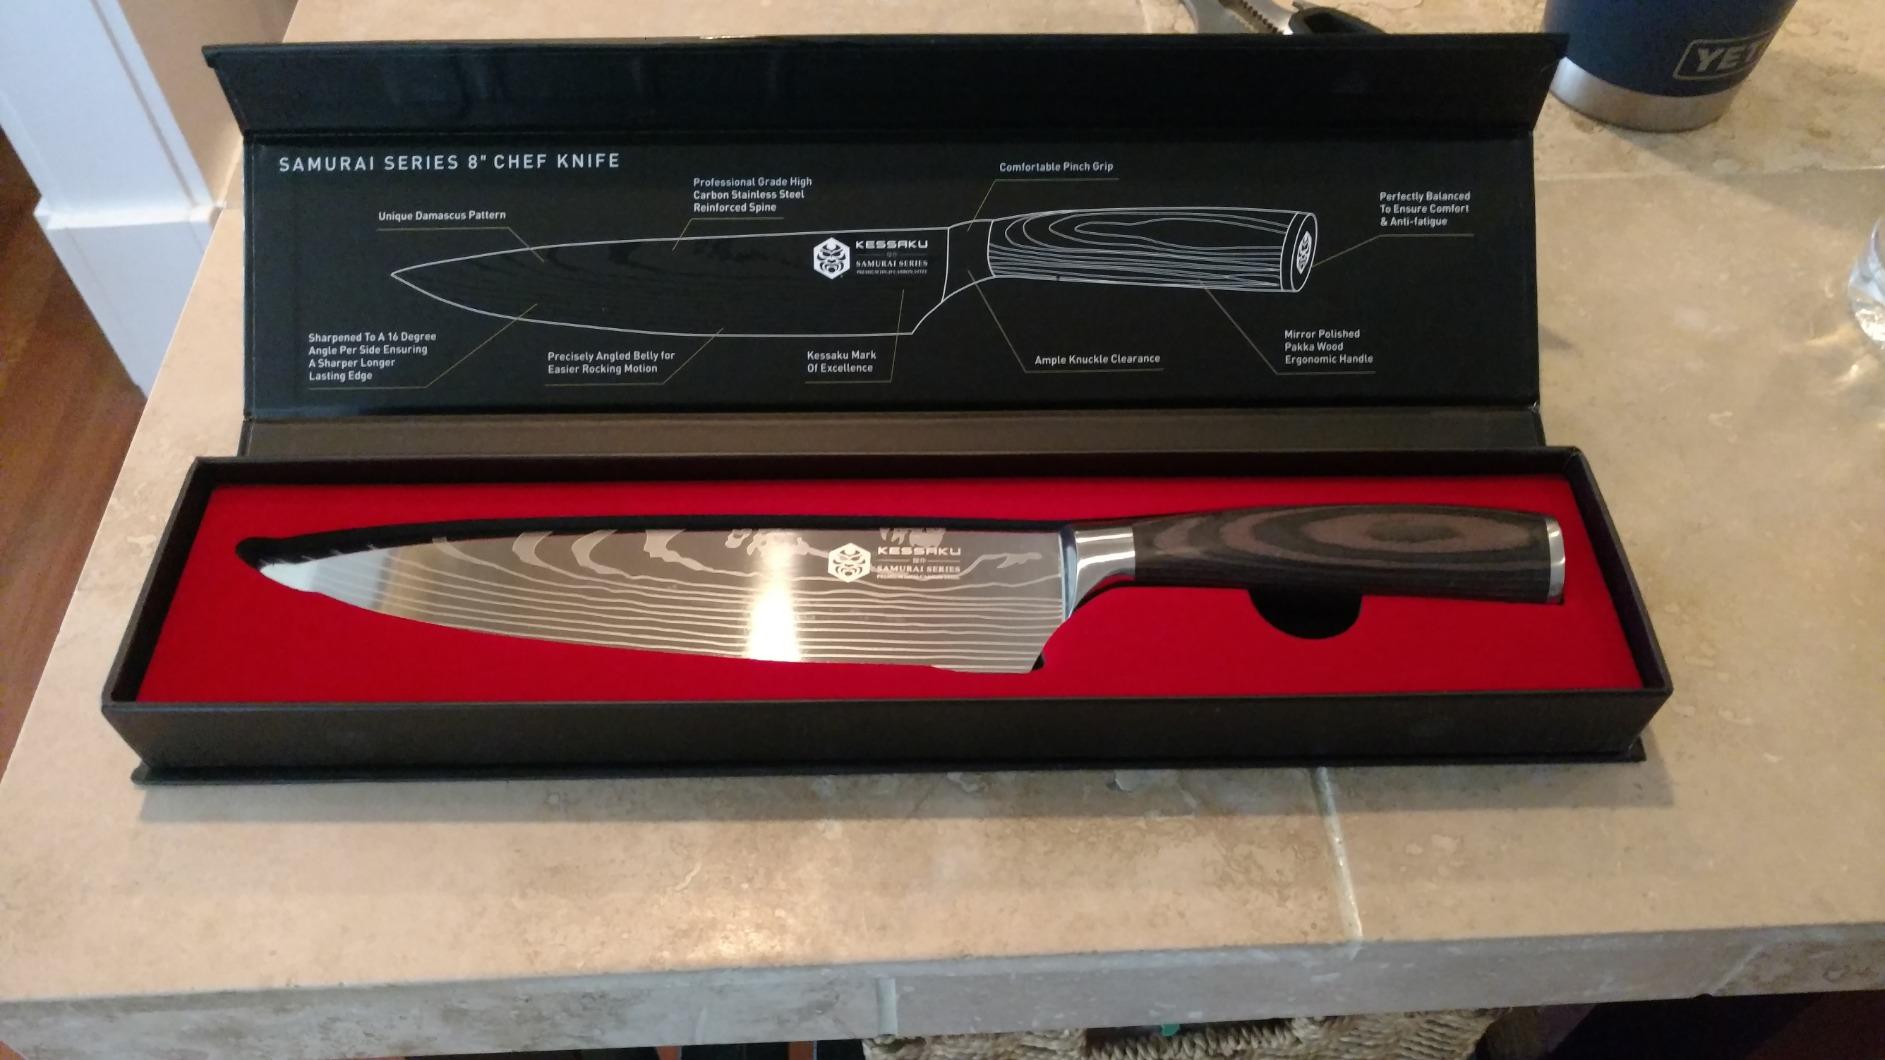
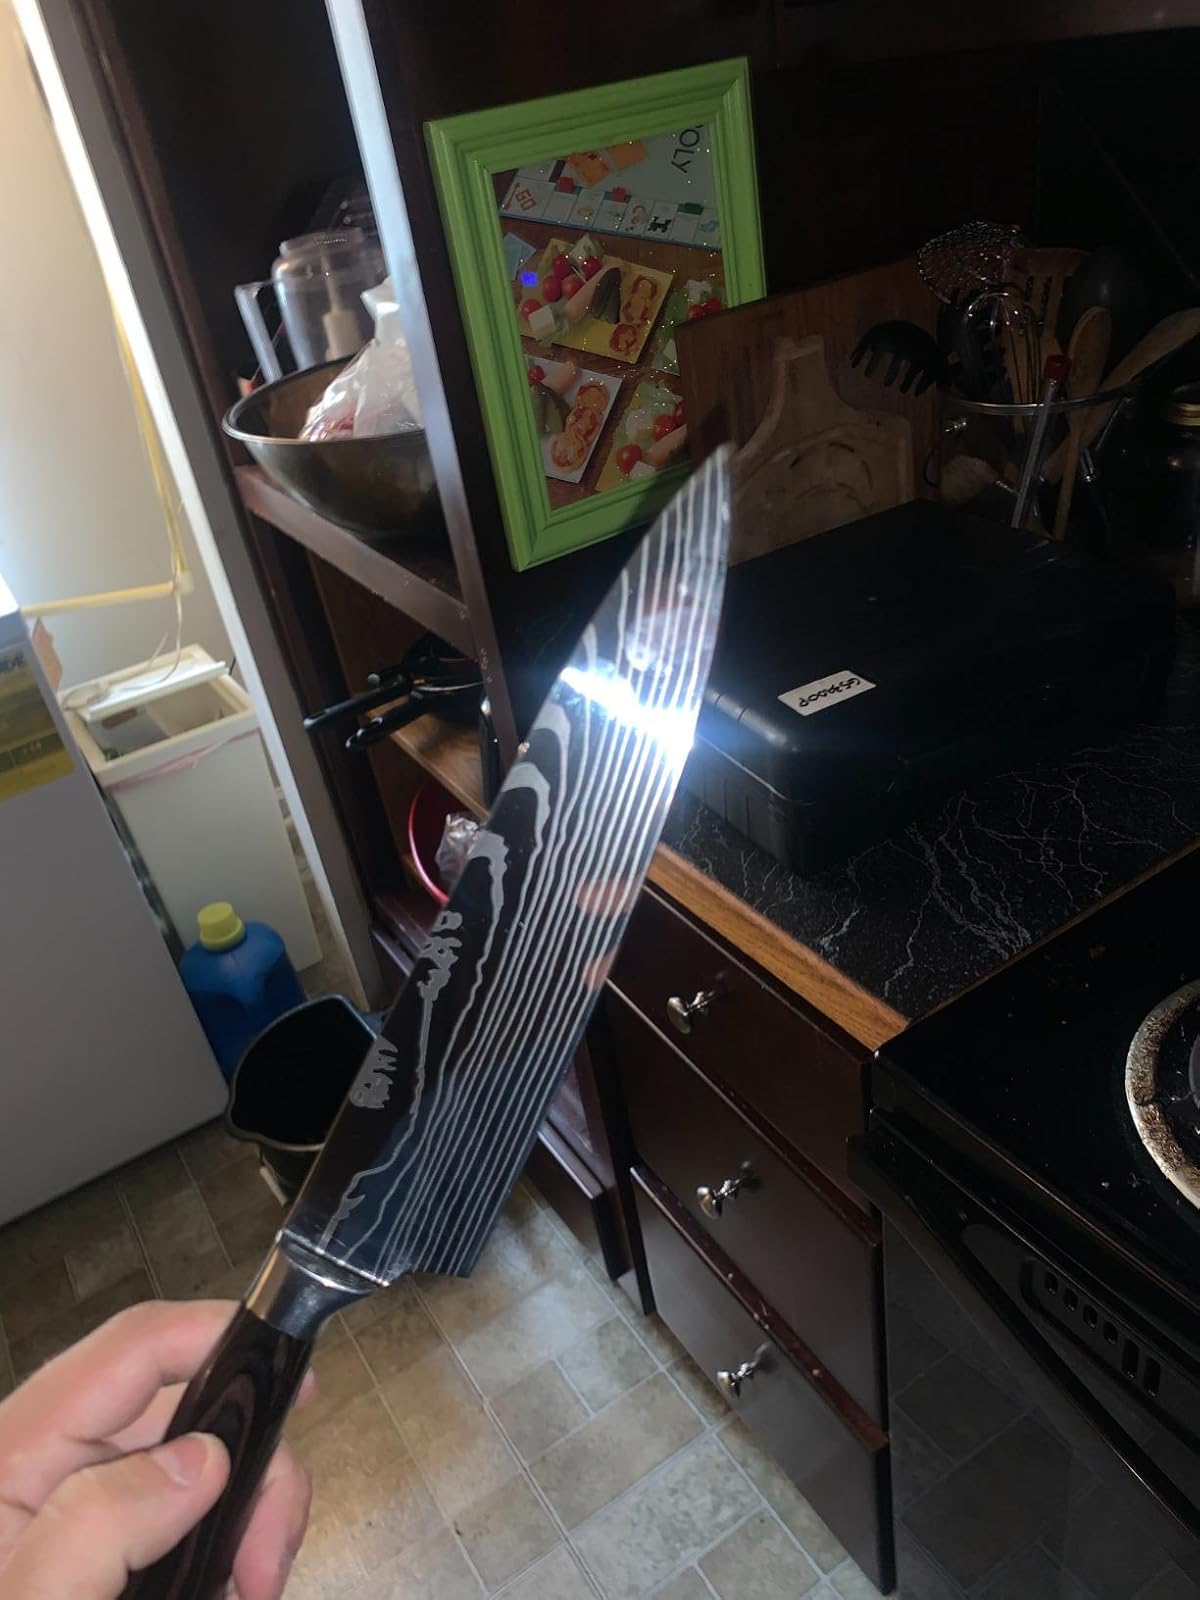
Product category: items_knife
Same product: yes